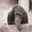
Label: chimpanzee